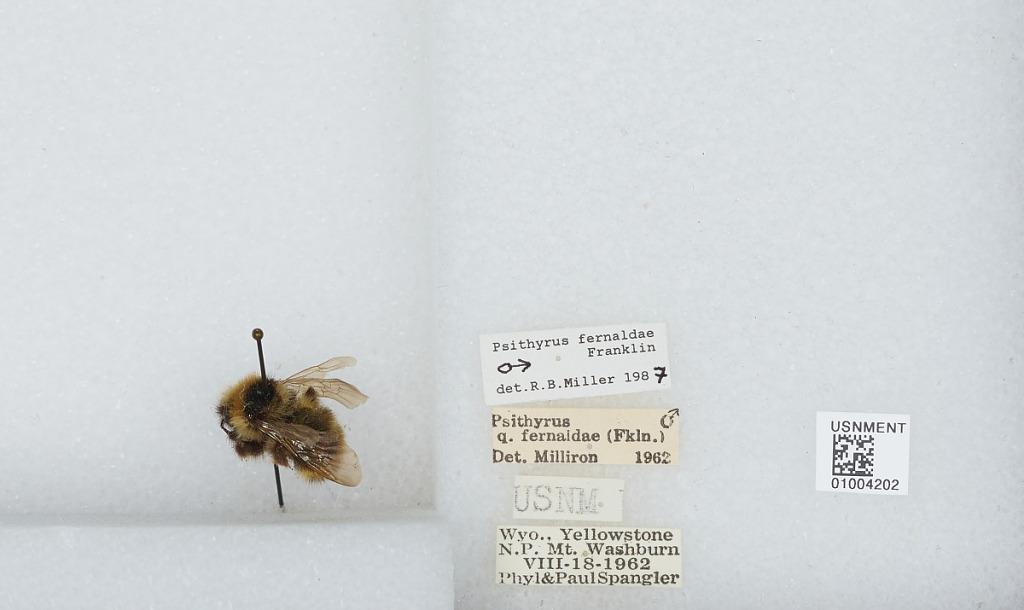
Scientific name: Bombus (Psithyrus) fernaldae (Franklin)
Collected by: P. Spangler
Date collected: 1962-8-18
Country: United States
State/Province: Wyoming
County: Park
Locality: Mount Washburn, Yellowstone National Park
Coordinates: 44.7978, -110.434
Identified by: Miller, R. B.